Haryana

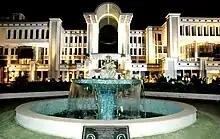
MRIU

Haryana has a total road length of , including comprising 29 national highways, of state highways, of Major District Roads (MDR) and of Other District Roads (ODR) (c. December 2017). A fleet of 3,864 Haryana Roadways buses covers a distance of 1.15 million km per day, and it was the first state in the country to introduce luxury video coaches.